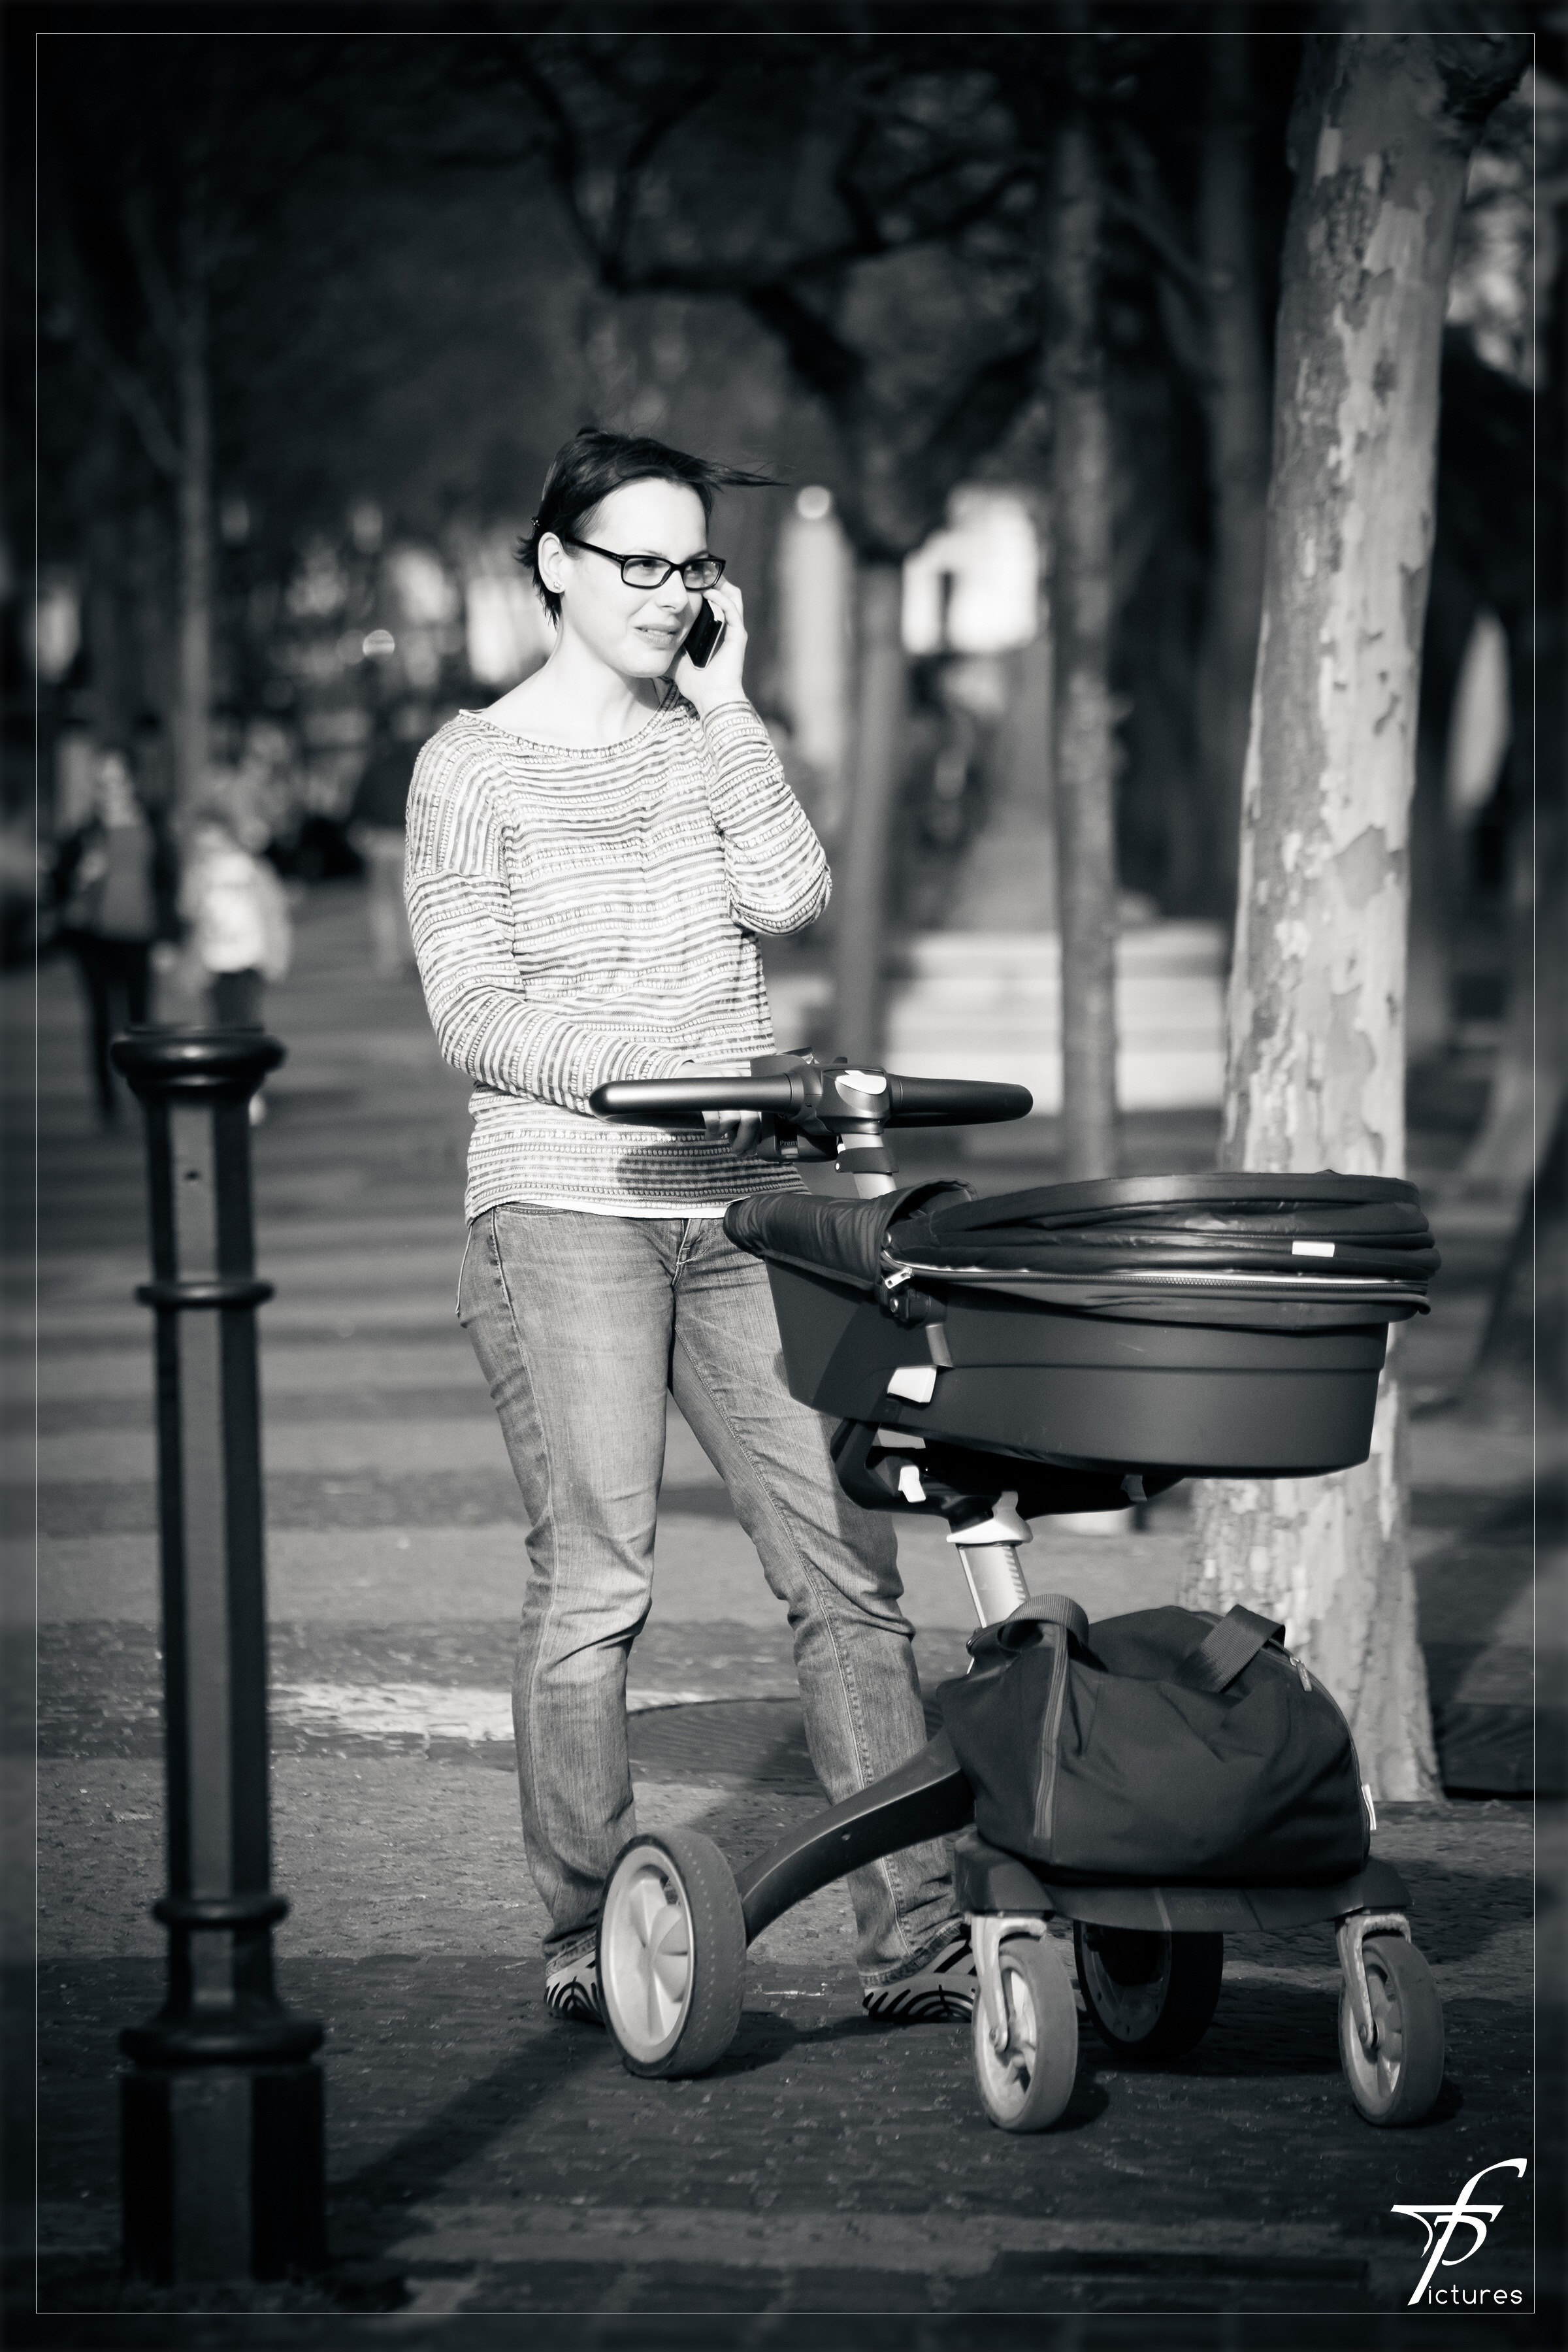
man, black and white, woman, white, photography, downtown, male, sitting, fashion, black, monochrome, lady, pram, mother, photograph, buggy, stroller, pushchair, baby stroller, baby carriage, street life, monochrome photography, film noir, perambulator, children's push chair